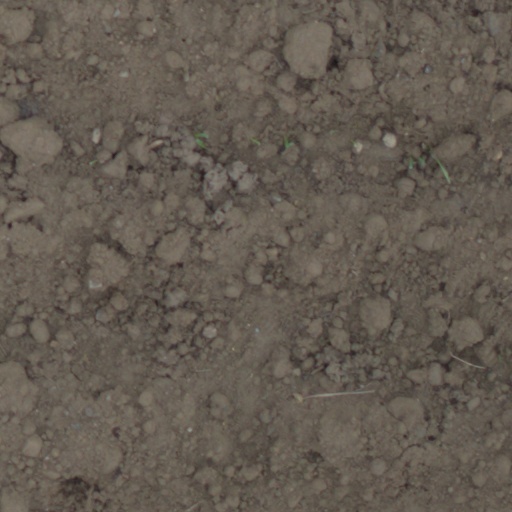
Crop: wheat